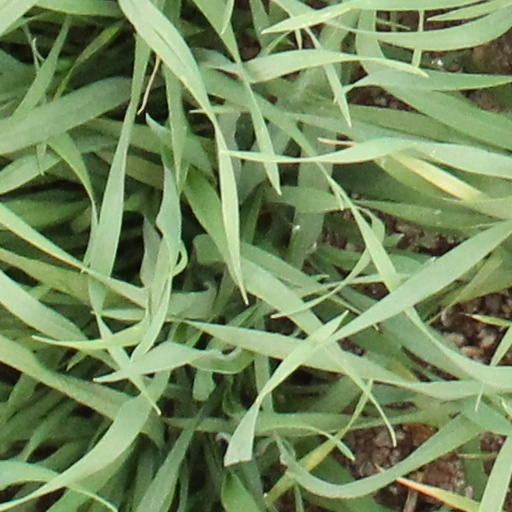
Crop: wheat